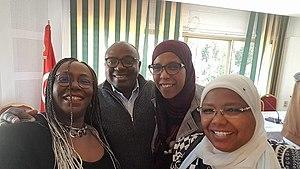
Saadia Mosbah, née à Tunis, est une militante antiraciste tunisienne.
Jamila Ksiksi, de son nom complet Jamila Debbech Ksiksi, née en 1968 à Médenine, est une femme politique tunisienne.